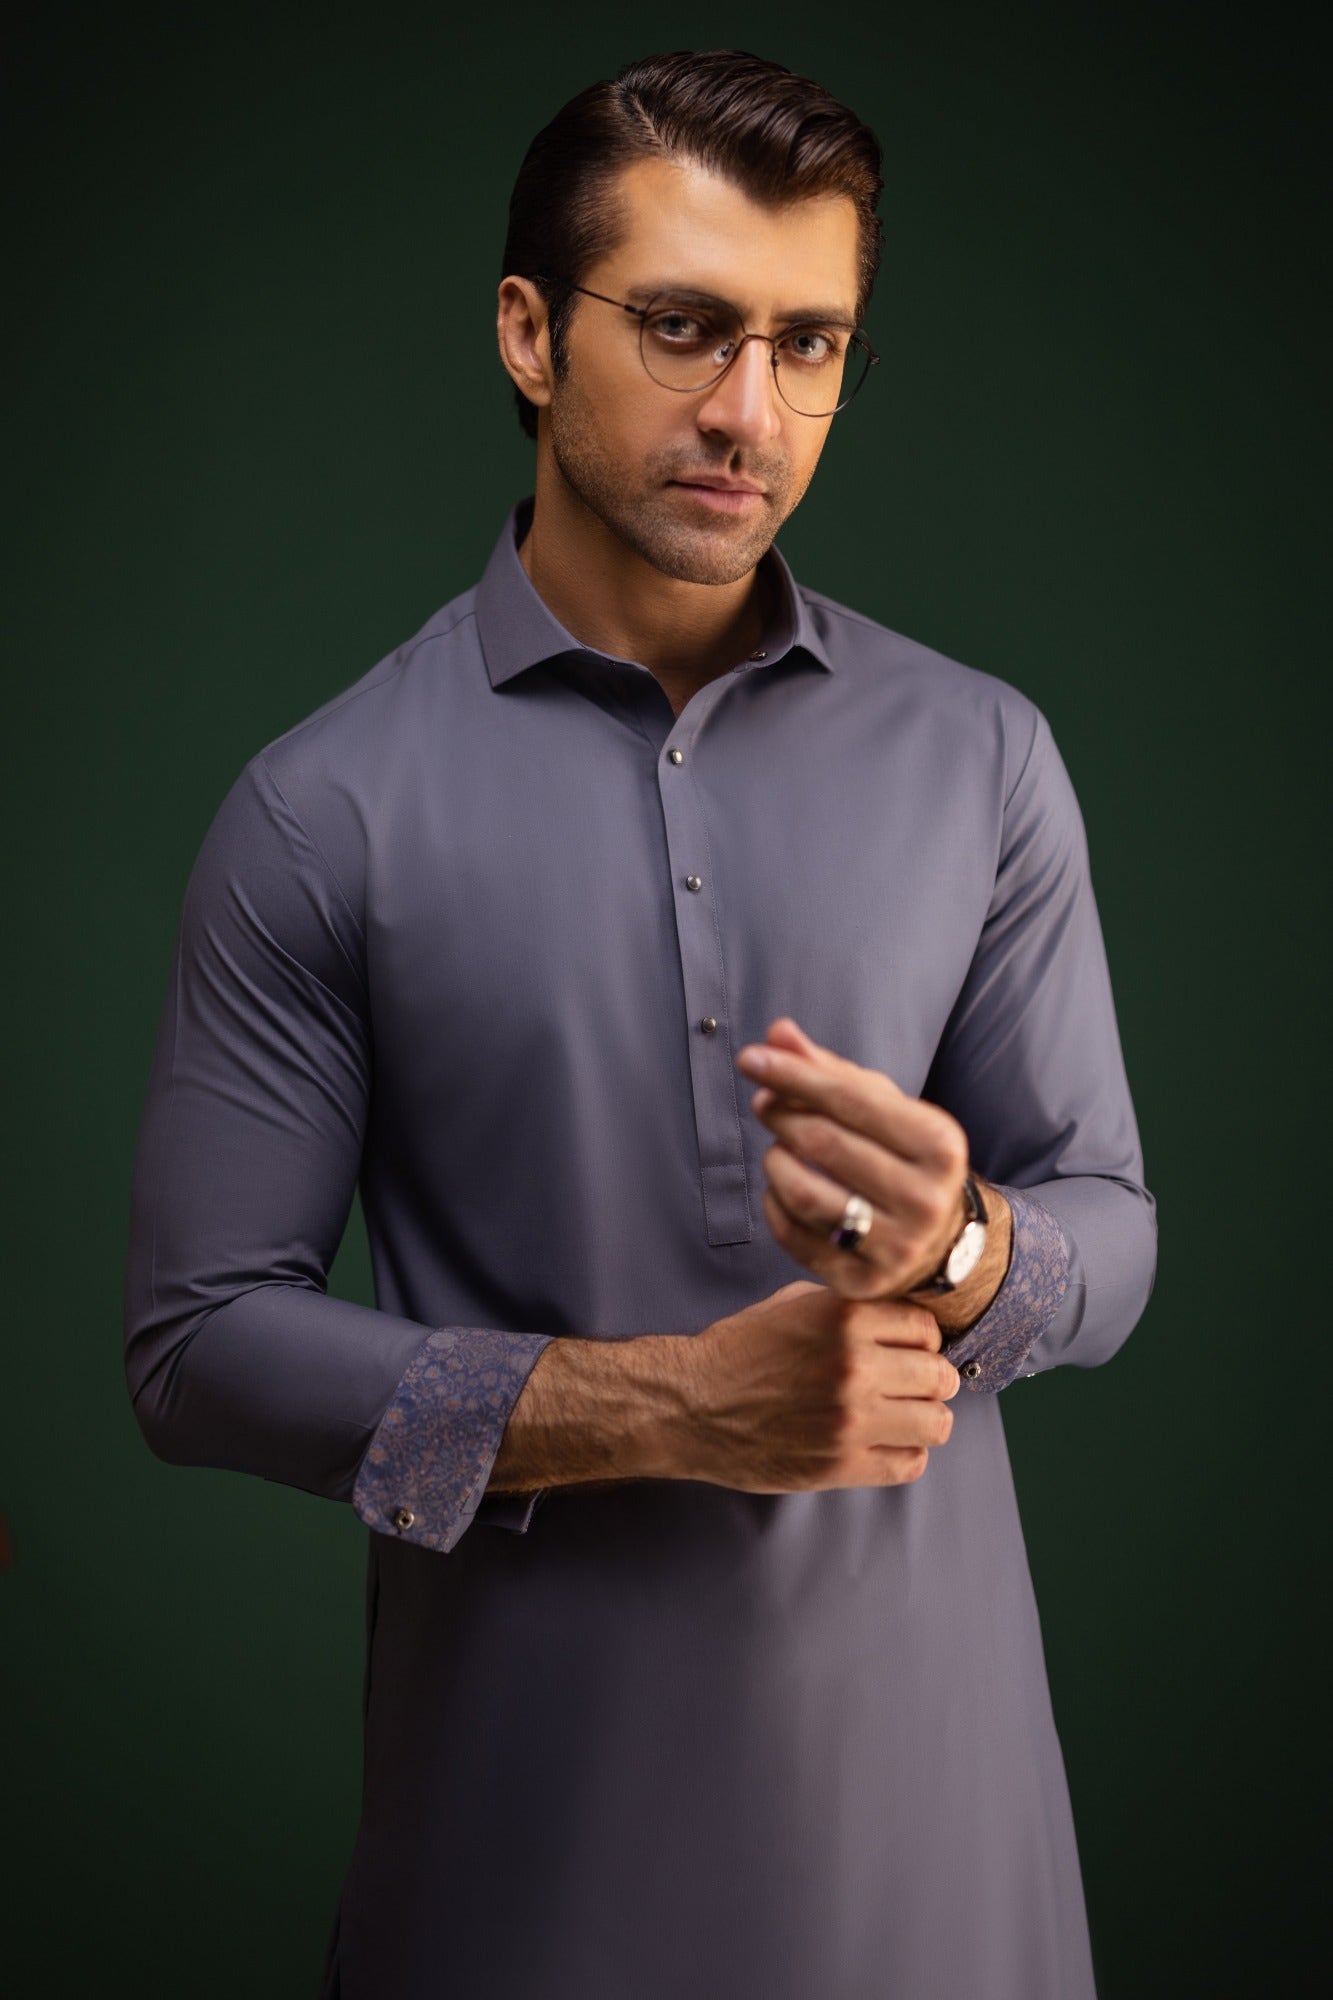
grey kurta tee